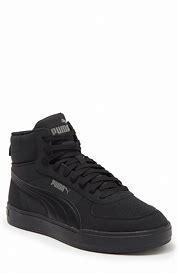
Brand: Puma
Model: Caven